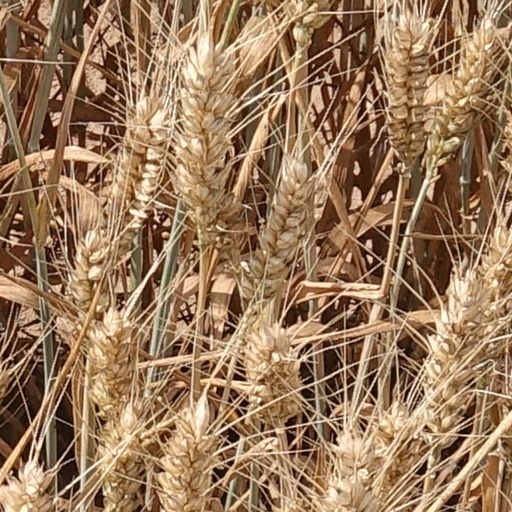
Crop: wheat